Polar Class

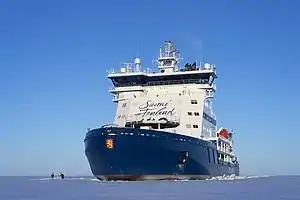
The Finnish LNG-powered icebreaker "Polaris", built in 2016, is rated Polar Class 4 with an additional notation "Icebreaker(+)" denoting additional strengthening.

The 2012-built drillship "Stena IceMAX" has a hull strengthened according to PC4 requirements. However, the long and wide vessel does not feature an icebreaking hull and is designed to operate primarily in pre-broken ("managed") ice.